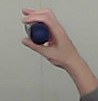
Product: nivea_rollon